Eger wine region

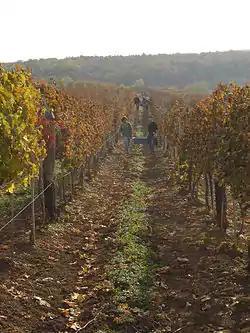
Vineyard in Eger.

Eger wine region is a Hungarian wine region in North-Eastern Hungary. It is famous for its red blend, Egri Bikavér and for some whites like Egri Leányka, Debrői Hárslevelű or Egerszóláti Olaszrizling. Its center is the town of Eger.